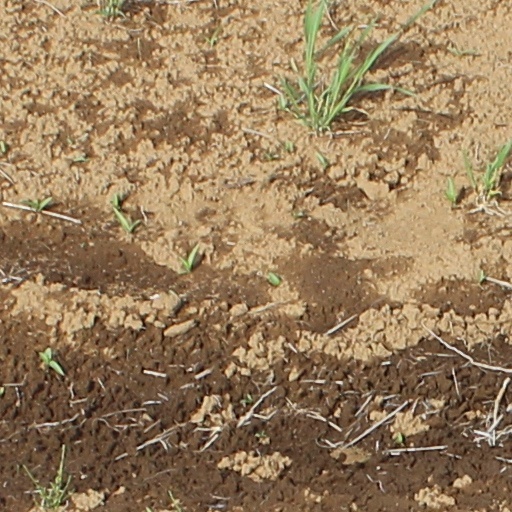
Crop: wheat